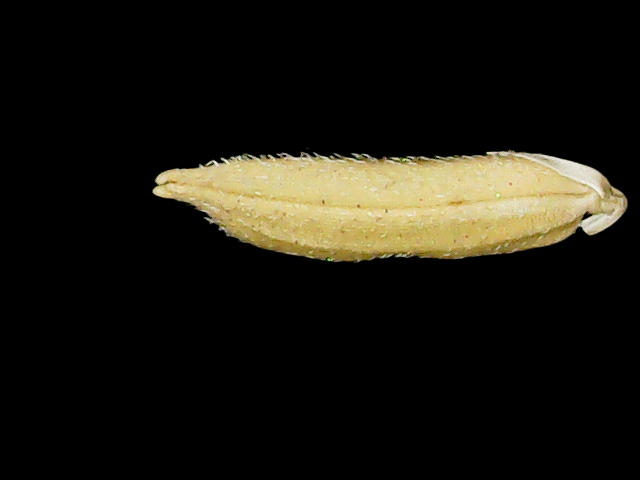
Rice variety: Binadhan07